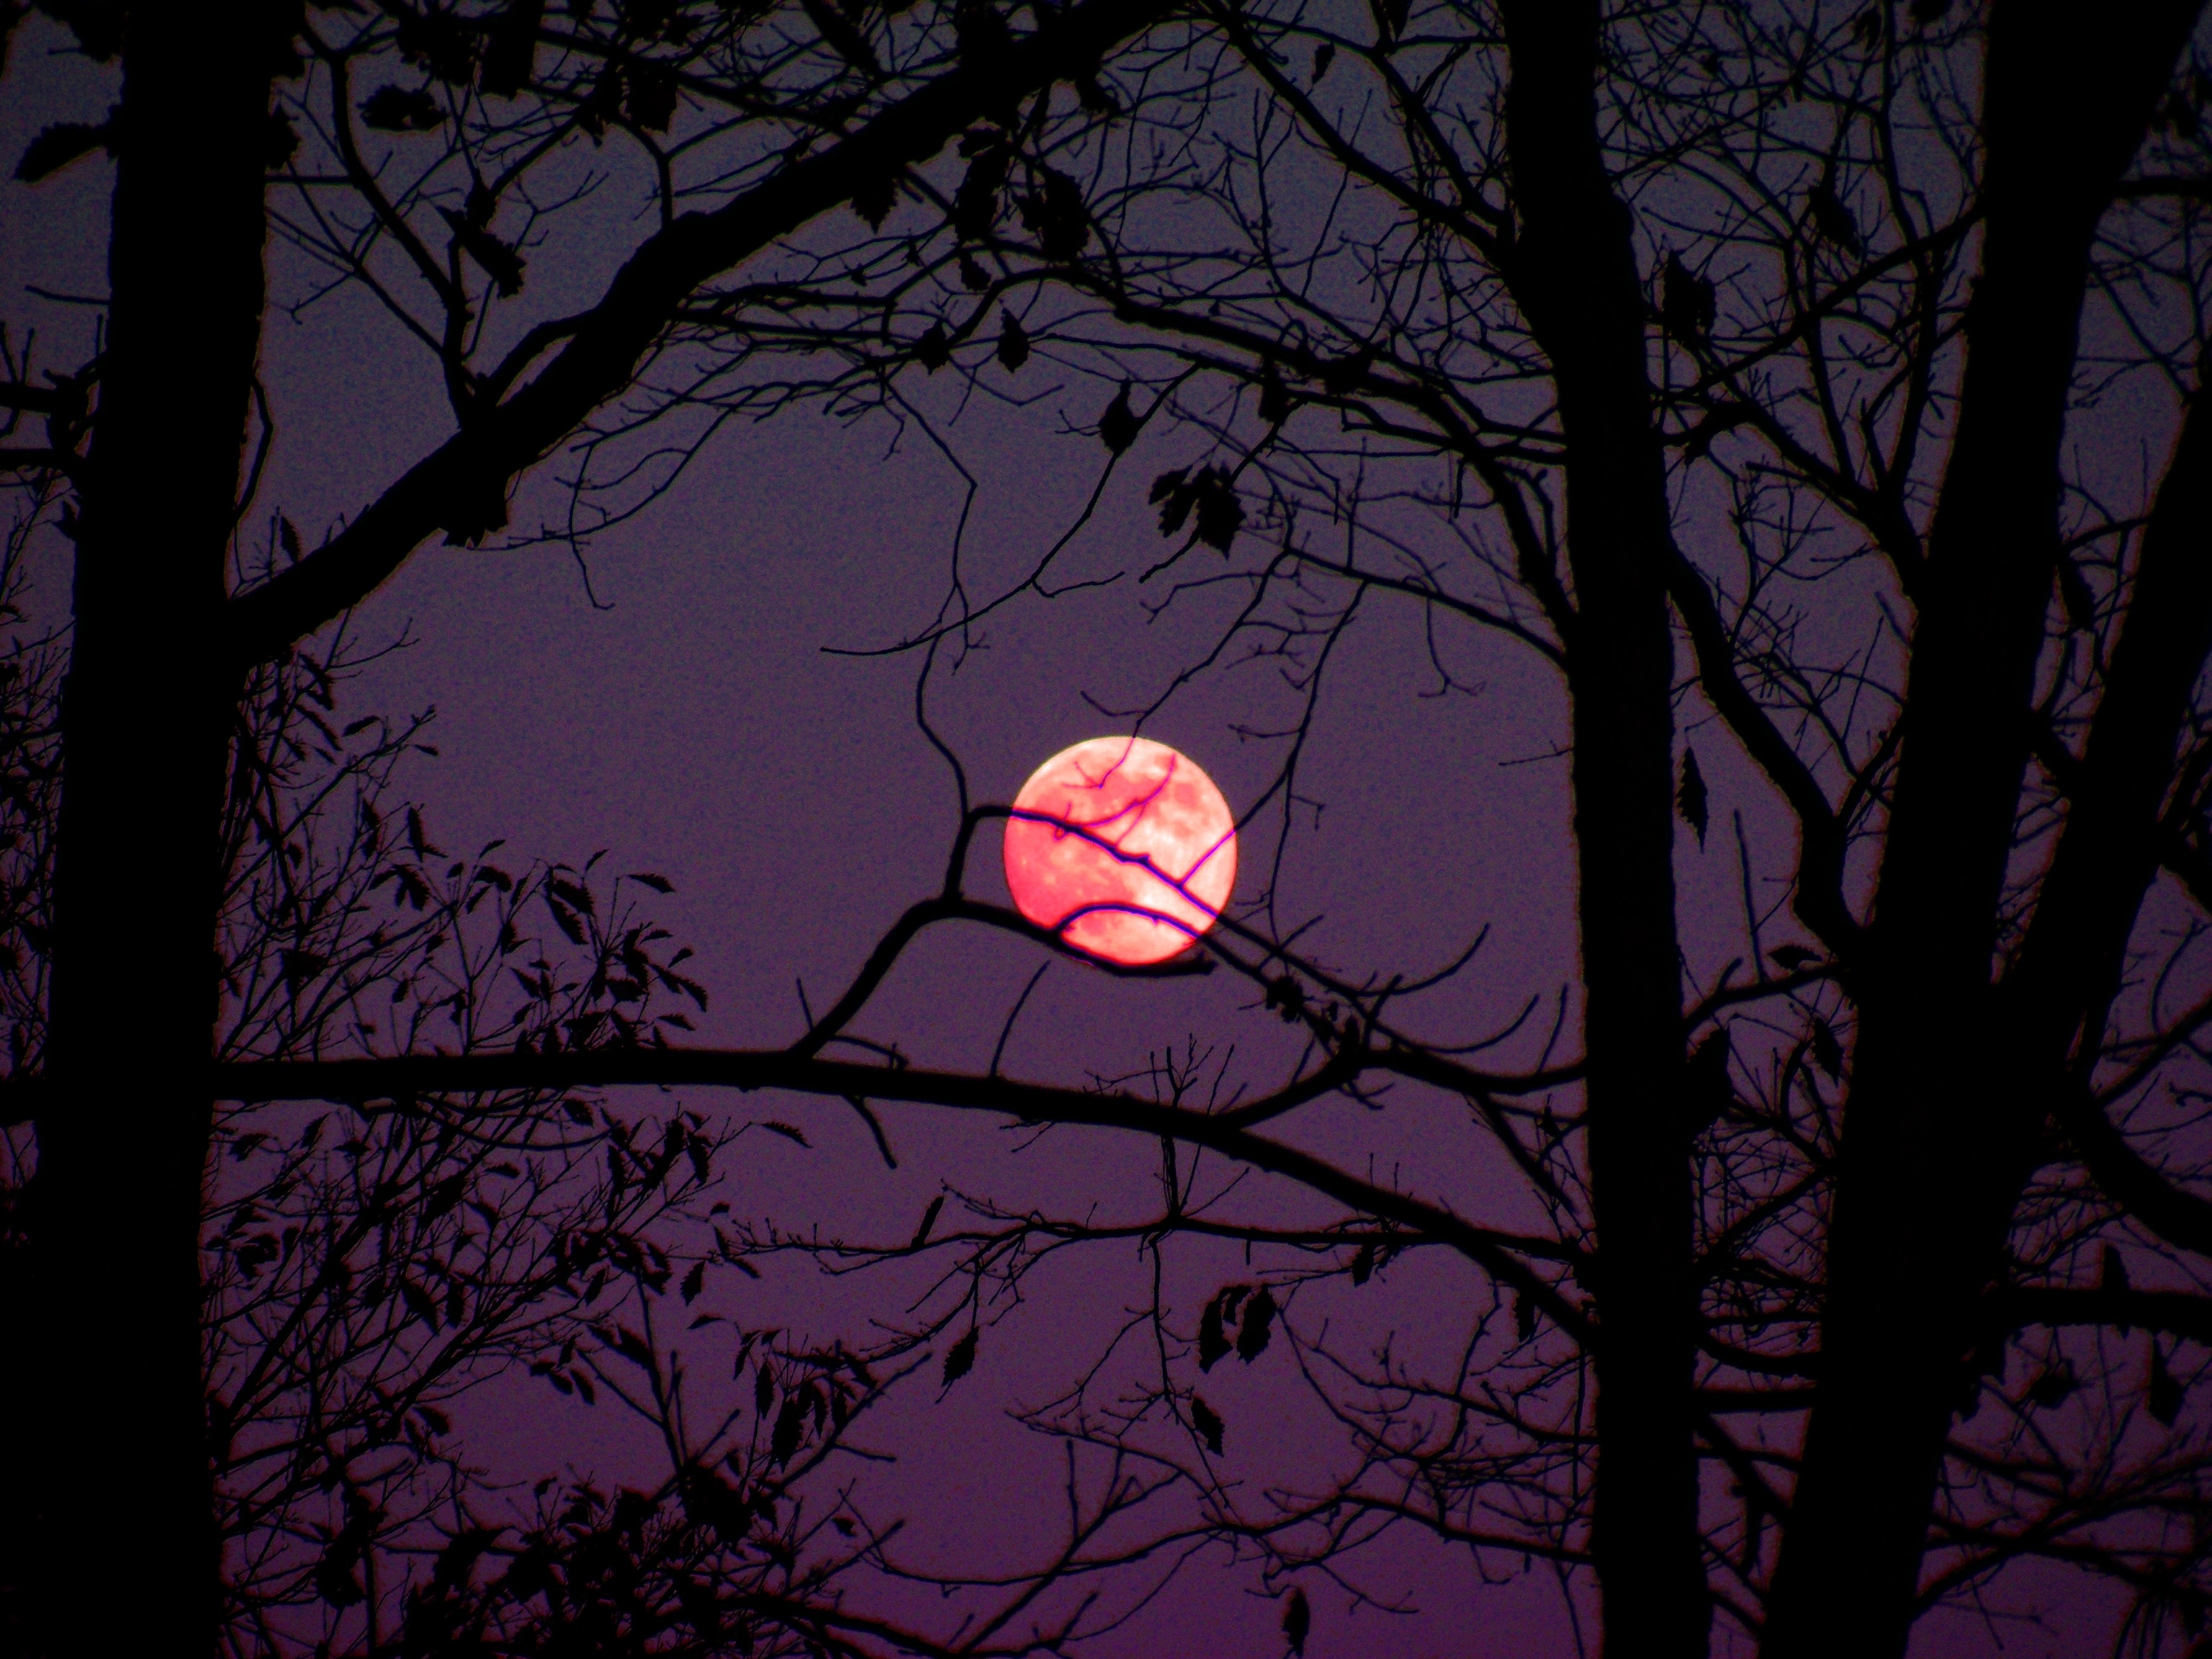
branch, light, sky, night, mystical, dark, evening, halloween, darkness, moon, moonlight, trees, bright, beautiful, phenomena, kentucky, moon shine